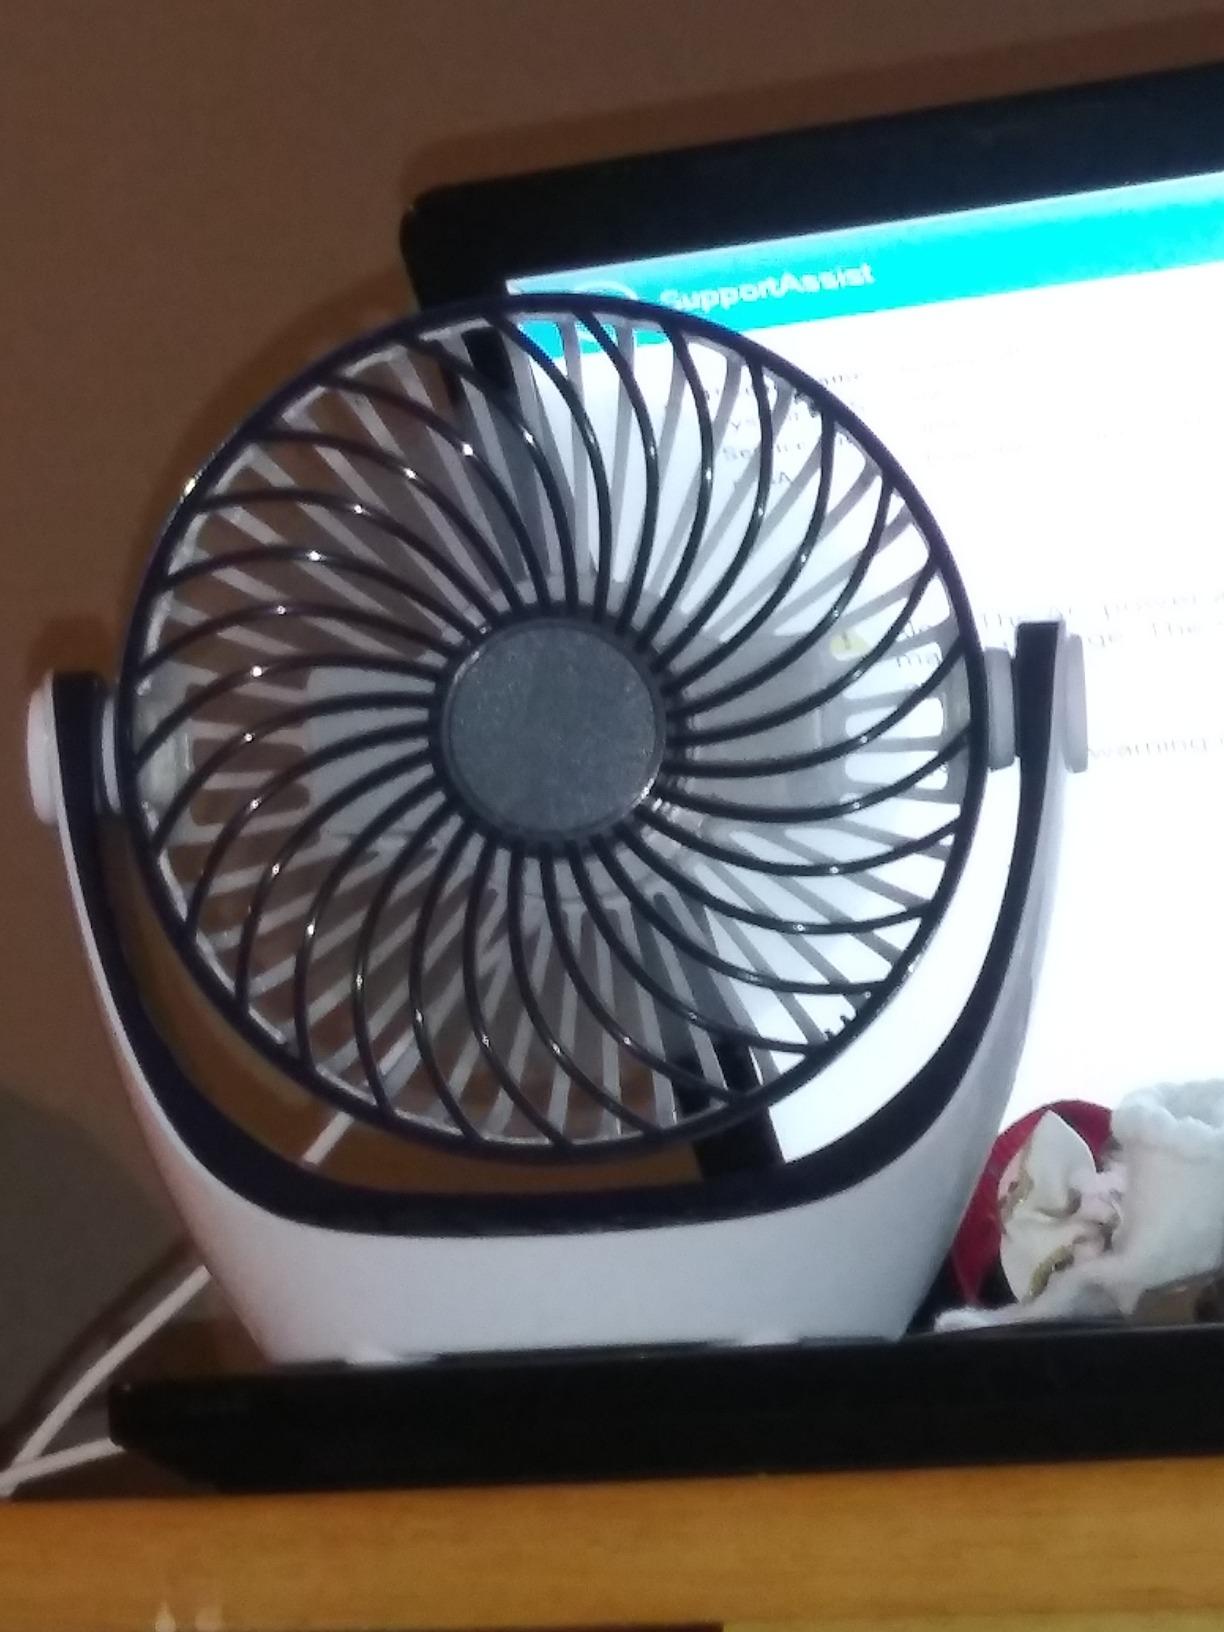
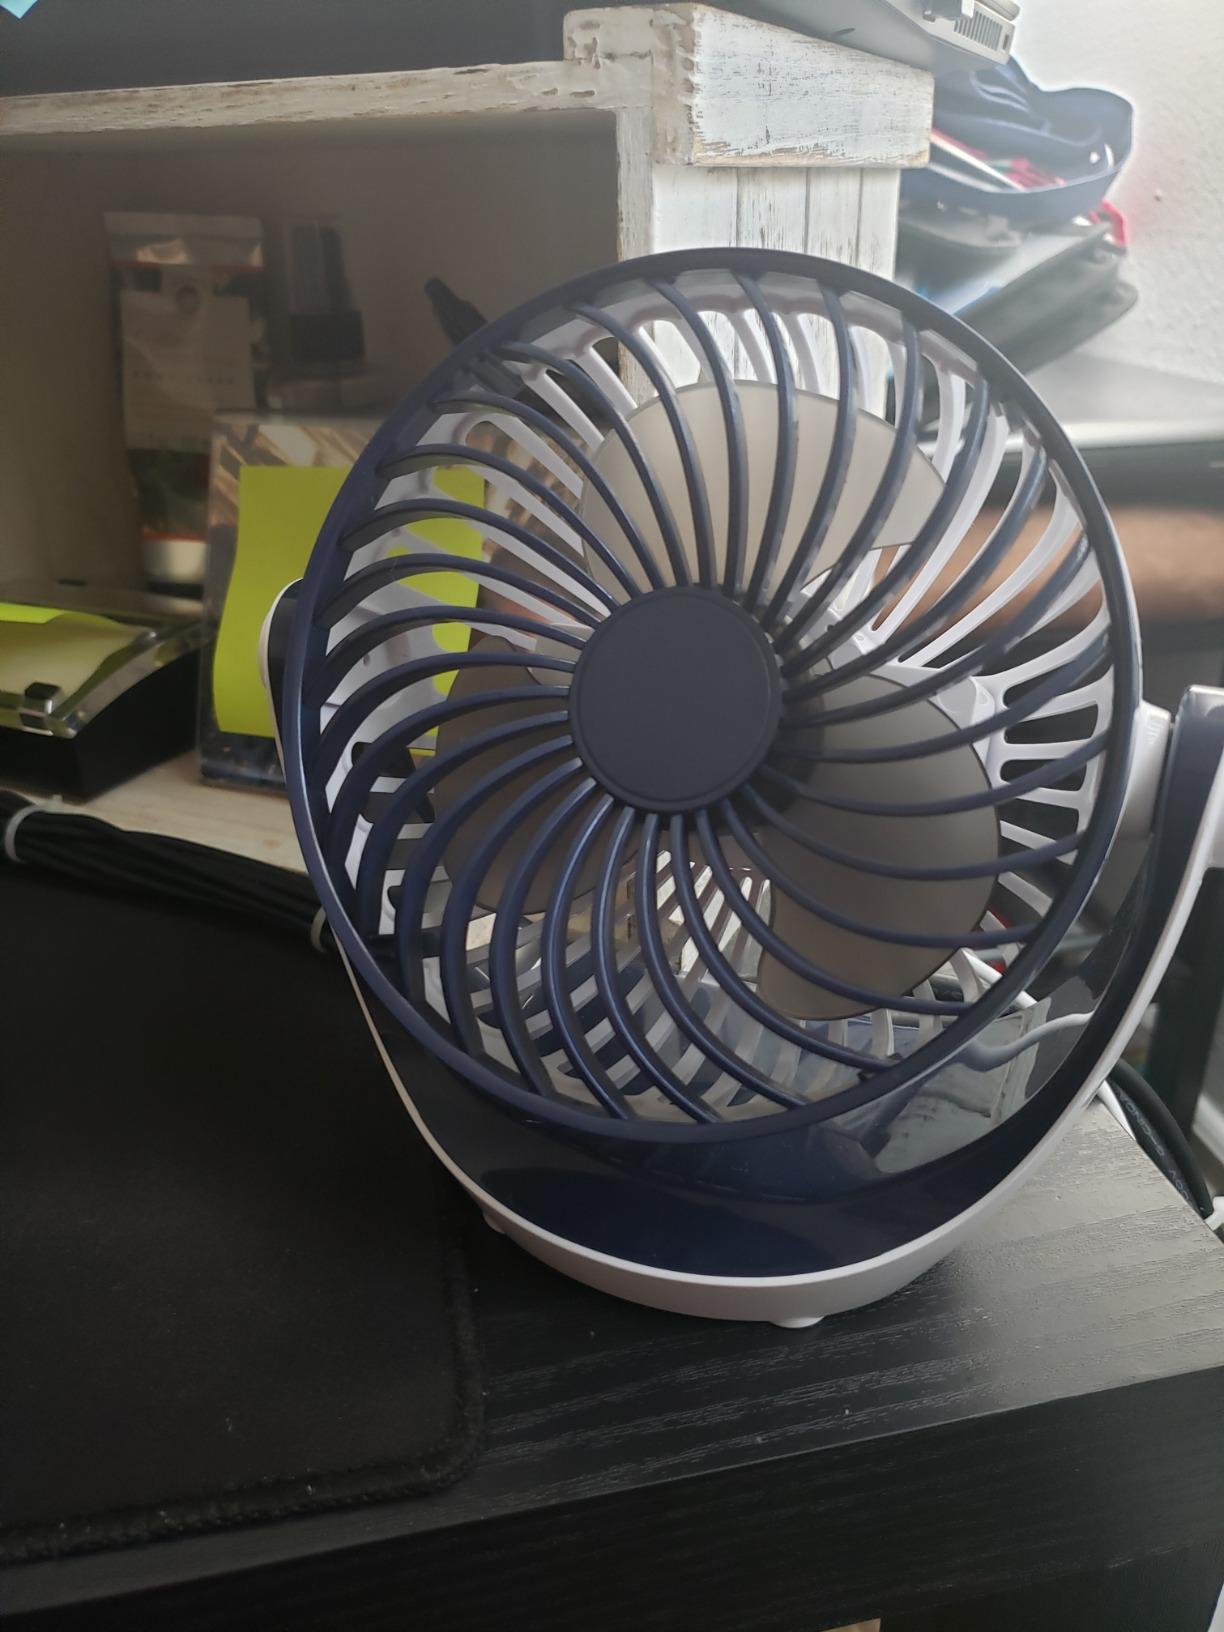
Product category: fan
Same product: yes